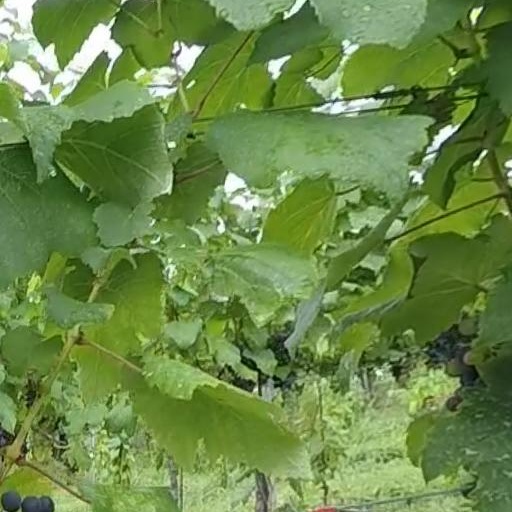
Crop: grape